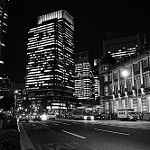
Label: B & W